Canadian Indian residential school system

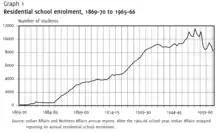
Enrolment 1869–1960

Although many of these early schools were open for only a short time, efforts persisted. The Mohawk Institute Residential School, the oldest continuously operated residential school in Canada, opened in 1834 on Six Nations of the Grand River near Brantford, Ontario. Administered by the Anglican Church, the facility opened as the Mechanics' Institute, a day school for boys, in 1828 and became a boarding school four years later when it accepted its first boarders and began admitting female students. It remained in operation until June 30, 1970.